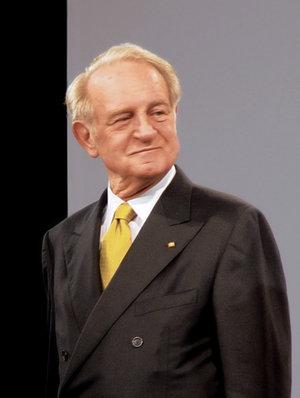
L’élection présidentielle allemande de 1994, dixième élection présidentielle de la République fédérale d'Allemagne, se tient le 23 mai 1994, afin d'élire le président fédéral pour un mandat de cinq ans au suffrage indirect.
Johannes Rau /jo.ˈha.nəs ˈʁaʊ̯/, né le 16 janvier 1931, à Wuppertal, et mort le 27 janvier 2006, à Berlin, est un homme d'État allemand, membre du Parti social-démocrate d'Allemagne.
L’élection présidentielle allemande de 1999, onzième élection présidentielle de la République fédérale d'Allemagne, se tient le 23 mai 1999, afin d'élire le président fédéral pour un mandat de cinq ans au suffrage indirect.